Bun-rye's Story

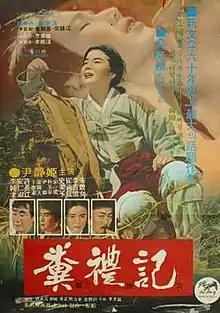
Theatrical poster

Bun-Rye's Story is a 1971 South Korean film directed by Yu Hyun-mok. It was based on a novel by Bang Young-wung.